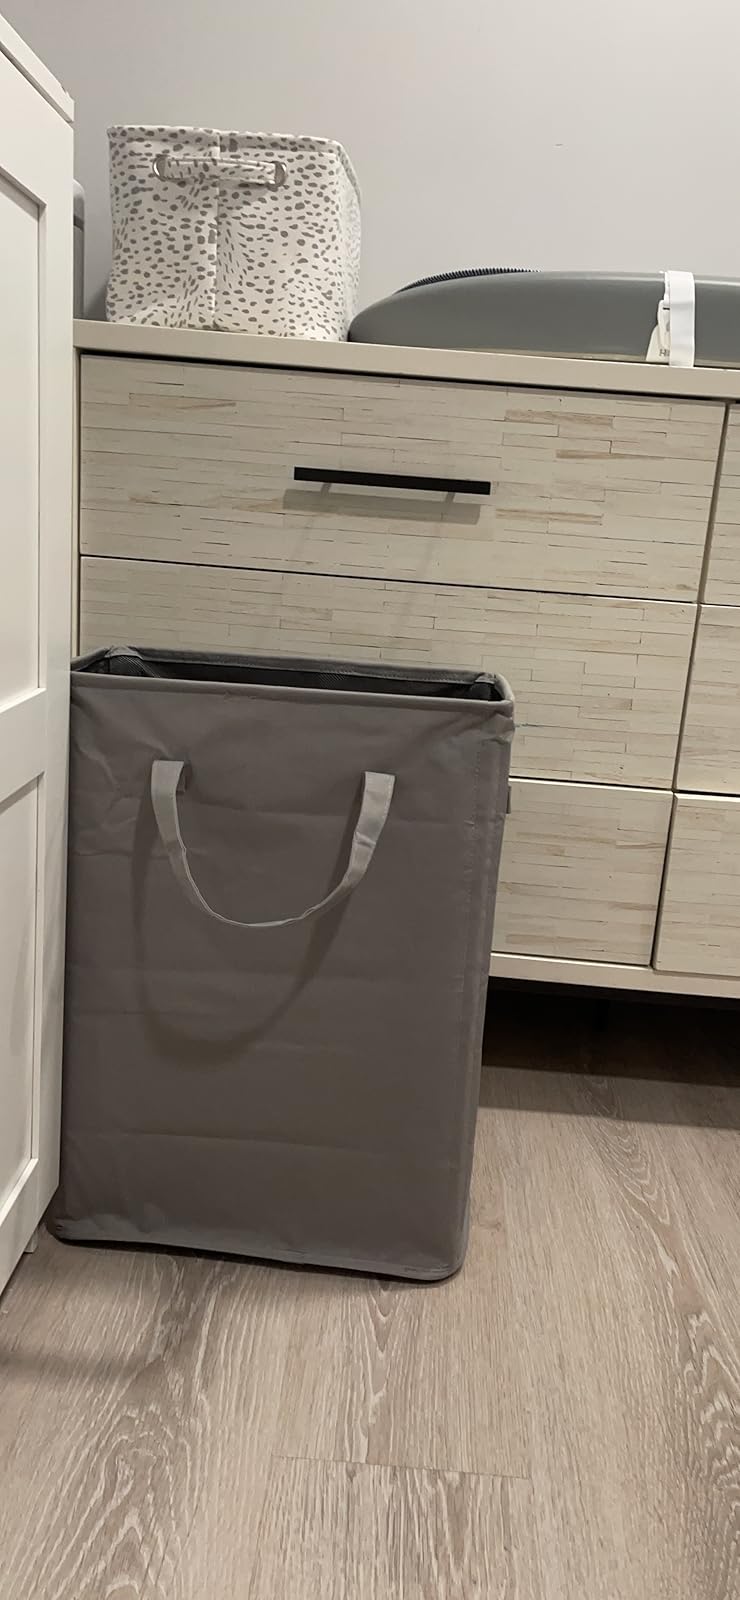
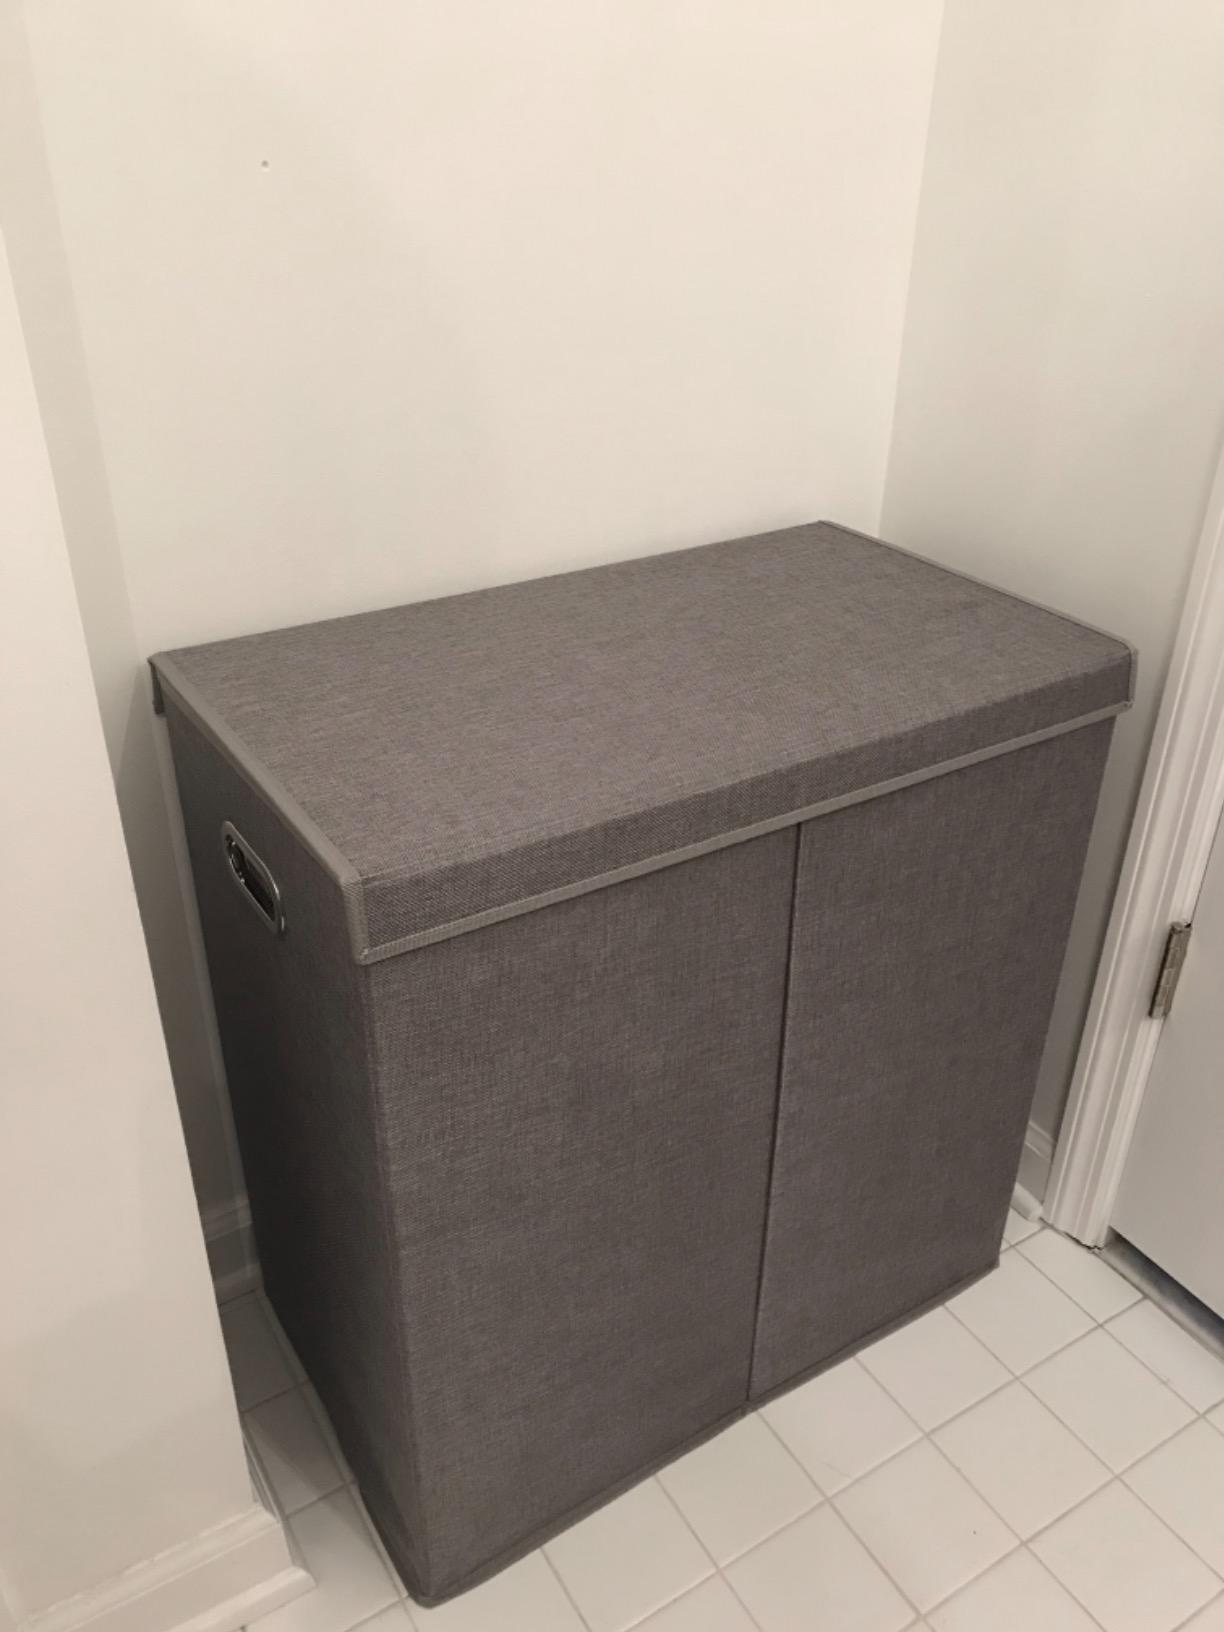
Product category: items_hamper
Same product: no